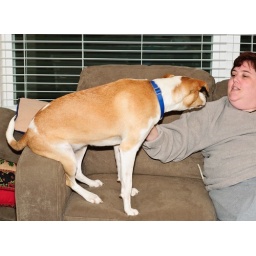
Missy Dog sitting on the arm of the sofa in her unique way